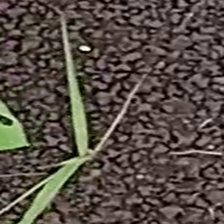
Weed species: Digitaria_SP_(Digitaria Sanguinalis )